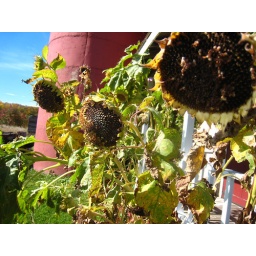
This red silo was by a barn that was an art gallery/winery. Door County, of course!